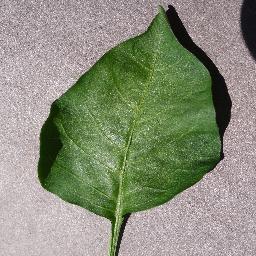
Label: Pepper,_bell___healthy